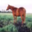
Label: horse